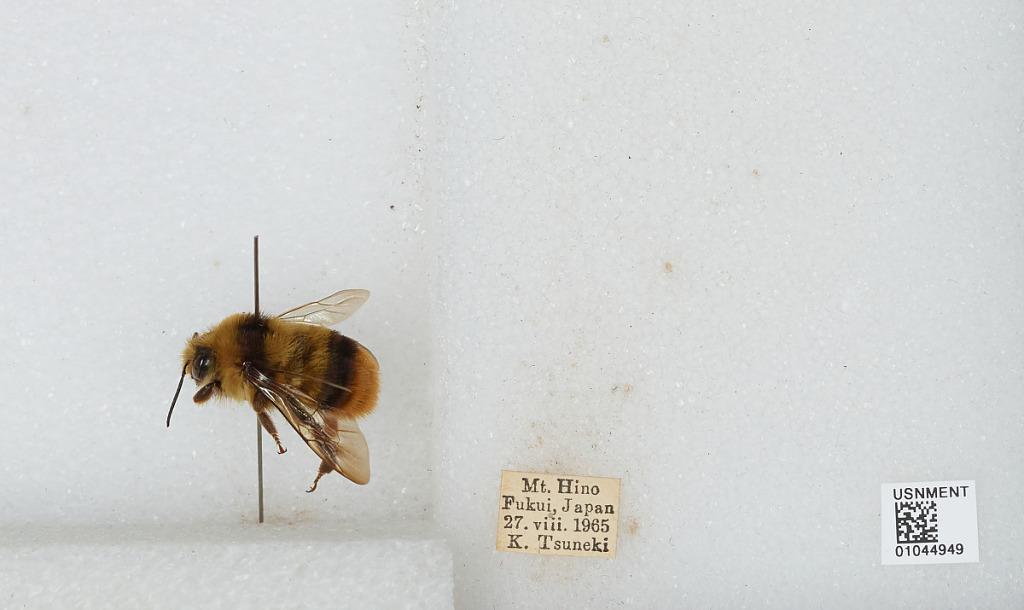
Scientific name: Bombus sp.
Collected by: K. Tsuneki
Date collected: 1965-8-27
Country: Japan
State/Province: Fukui
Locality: Mt. Hino